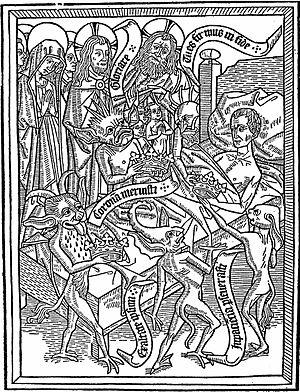
L’Ars moriendi est le nom de deux textes latins datant respectivement de 1415 et 1450. Ils se proposent d'aider à bien mourir, selon les conceptions chrétiennes de la fin du Moyen Âge. À peine 60 ans après l’épidémie de peste noire, le climat restait au macabre. Très populaires, ces livres ont été traduits dans la plupart des langues d’Europe de l’Ouest, fondant une tradition littéraire des guides de décès et de sa bonne pratique sous forme de textes religieux rapidement imprimés, fortement diffusés.
Un incunable xylographique est un petit livre d'environ 50 pages maximum, imprimé en Europe dans la deuxième moitié du XVᵉ siècle au moyen de blocs de bois sur lesquels sont taillés des textes et des illustrations.